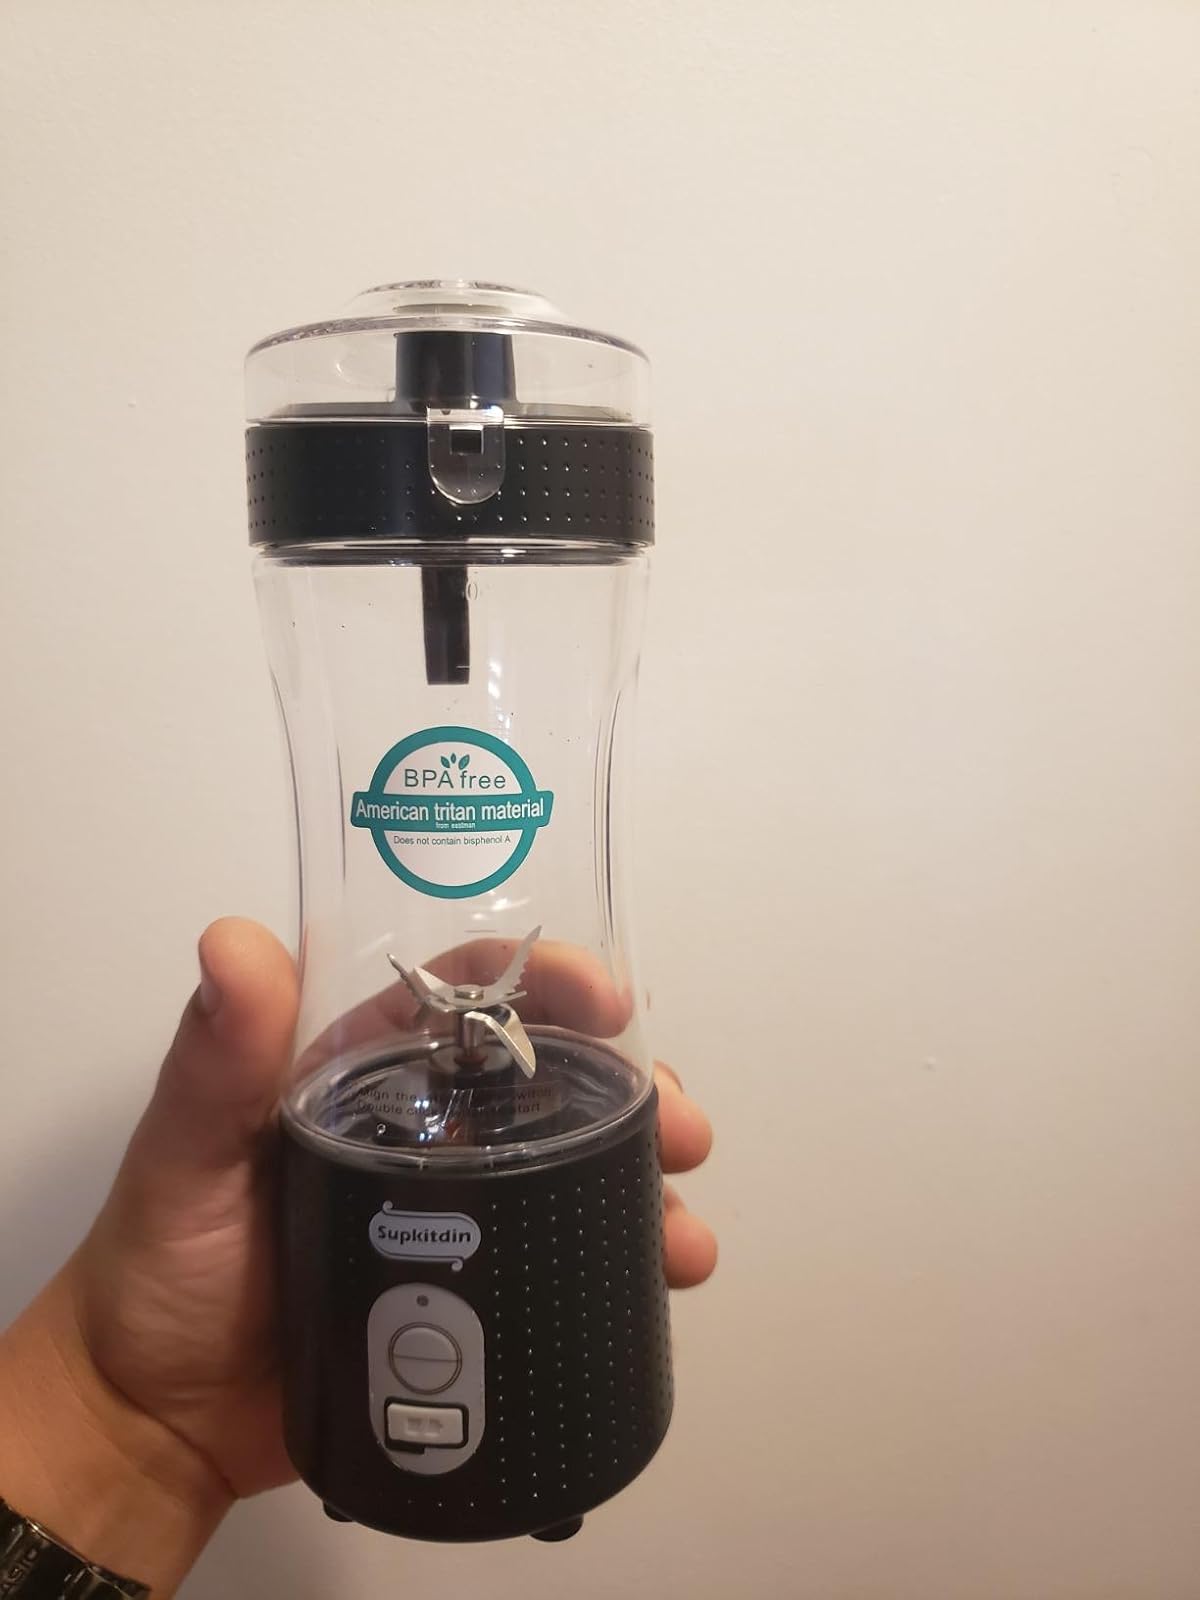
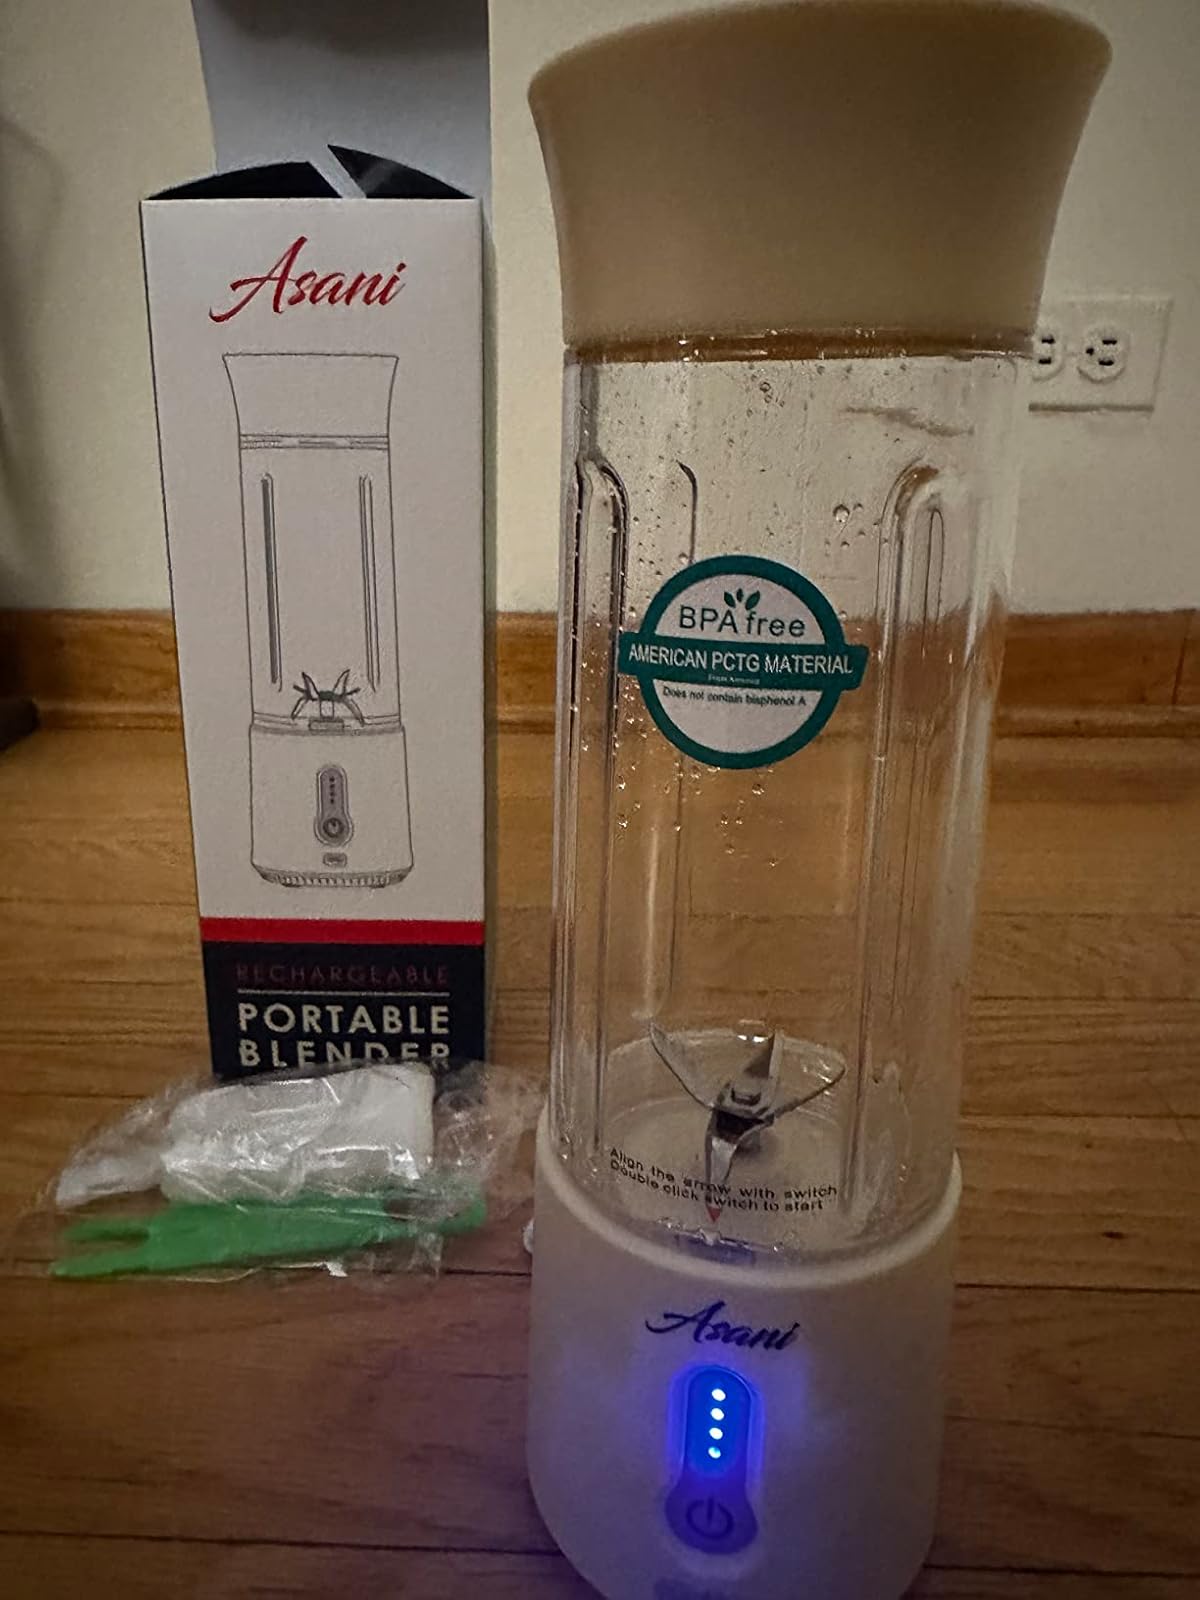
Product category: items_blender
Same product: no